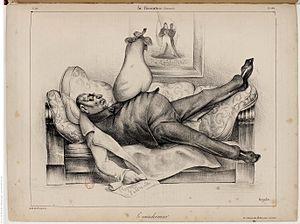
Extrait du journal La Caricature 1832-02-23
La Caricature est un hebdomadaire satirique illustré français lancé à Paris le 4 novembre 1830 sous le titre La Caricature morale, religieuse, littéraire et scénique.